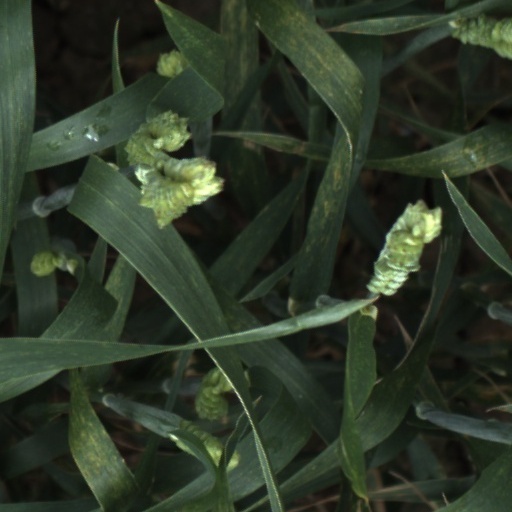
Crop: wheat